Kidnapping of Elizabeth Smart

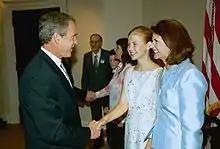
Smart with her mother, Lois, and President George W. Bush at the signing of the PROTECT Act of 2003

In October 2003, Elizabeth Smart and her parents were interviewed for a special segment of "Dateline NBC." The interview, conducted by the "Today" show's Katie Couric, featured Elizabeth's first interview with any media outlet. Couric questioned Elizabeth's parents about their experiences while Elizabeth was missing, including the Smarts' personal opinions concerning Elizabeth's captors. Couric then interviewed Elizabeth about school and her life following her kidnapping.